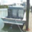
Label: ship